Stanoje Glavaš

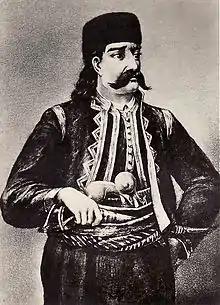
Illustration by Đura Jakšić

Stanoje Stamatović, known as Stanoje Glavaš (Станоје Главаш; 21 February 1763 – 15 February 1815) was a Serbian hajduk and hero in the First Serbian Uprising.